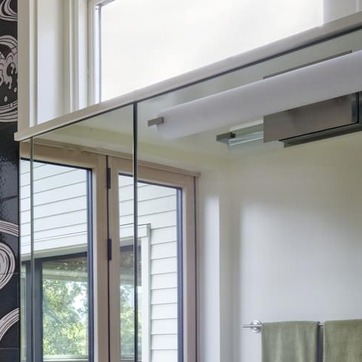
Material: mirror